Aruneya Upanishad

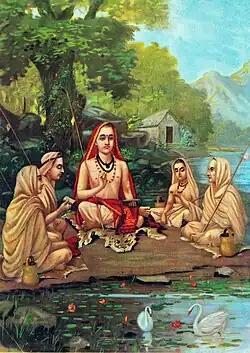
Hindu monks

Aruneya Upanishad (Sanskrit : आरुणेय उपनिषद्) is a minor Upanishad in the corpus of the 108 Upanishads of Hinduism. It is written in Sanskrit. It is one of the 16 Upanishads attached to the Samaveda. It is classified as a Sannyasa Upanishad.